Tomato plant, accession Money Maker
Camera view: vertical (180 deg); turntable rotation: 120 degrees
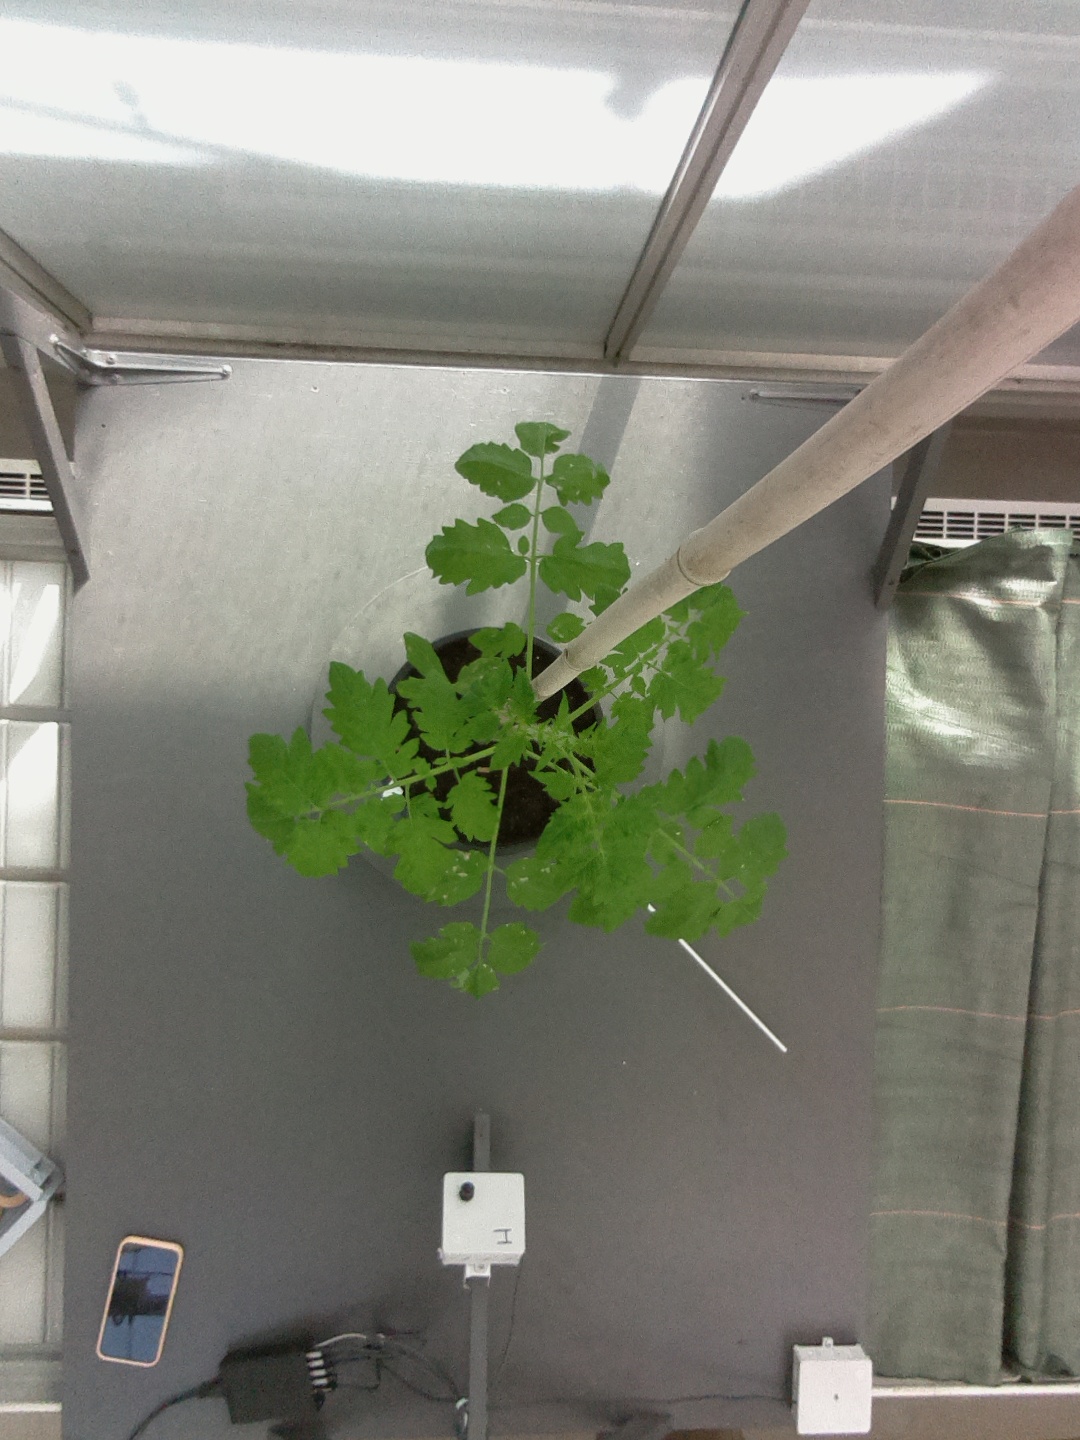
BBCH growth stage 14: 8 of true leaves visible